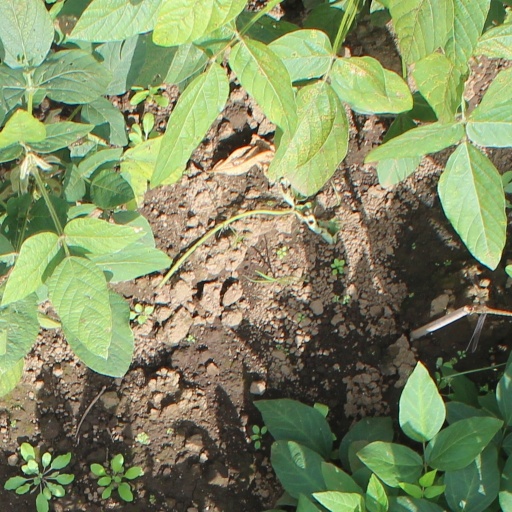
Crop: soybean